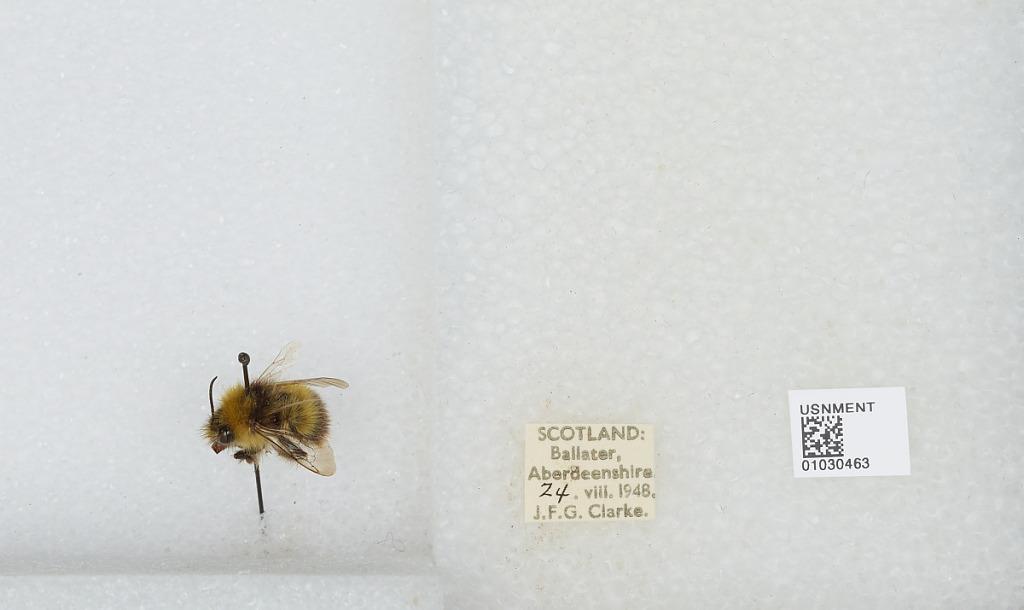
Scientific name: Bombus (Pyrobombus) pratorum (Linnaeus)
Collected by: A. Clark
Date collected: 1948-8-24
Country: United Kingdom
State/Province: Scotland
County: Aberdeenshire
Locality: Ballater
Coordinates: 57.0447, -3.0494